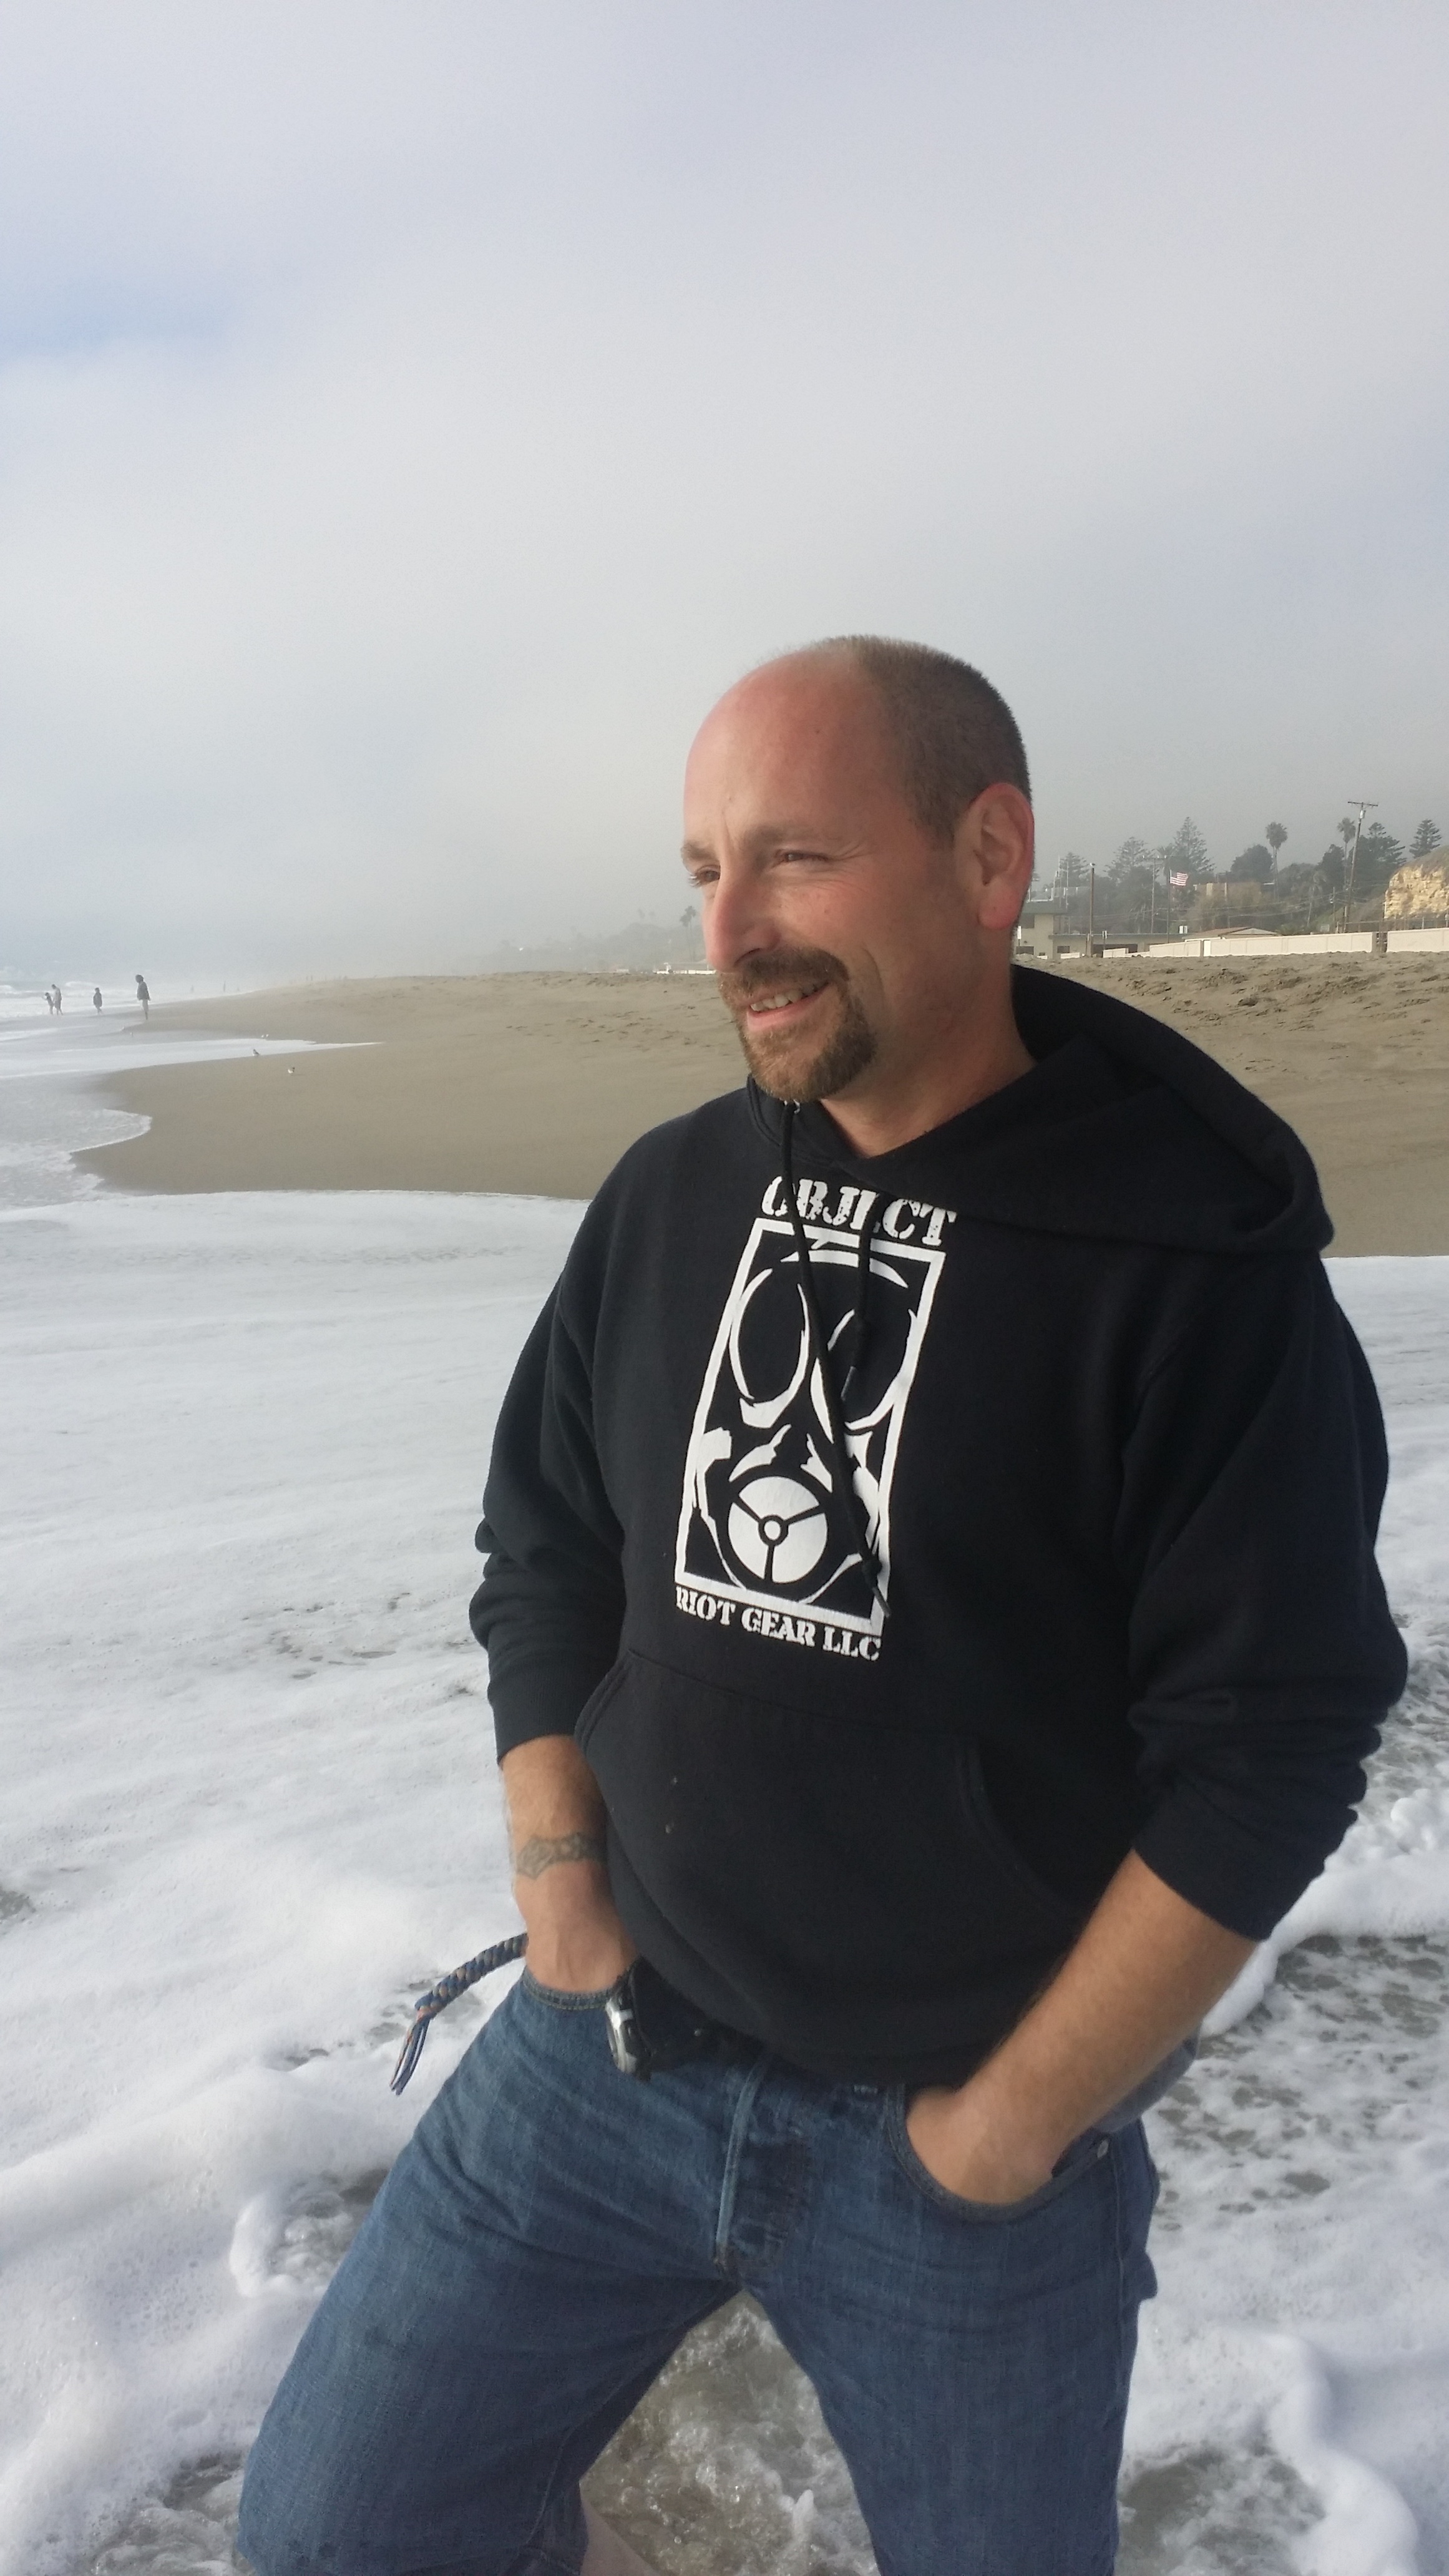
man, beach, sea, person, people, male, season